Bosistoa medicinalis

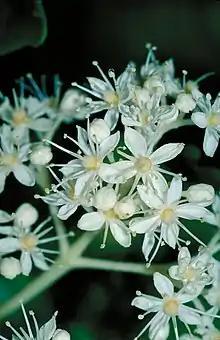
Flower detail

Bosistoa medicinalis, commonly known as the northern towra or Eumundi bosistoa, is a species of small to medium-sized rainforest tree that is endemic to Queensland. It has simple and pinnate leaves with two or three leaflets and panicles of small white flowers.